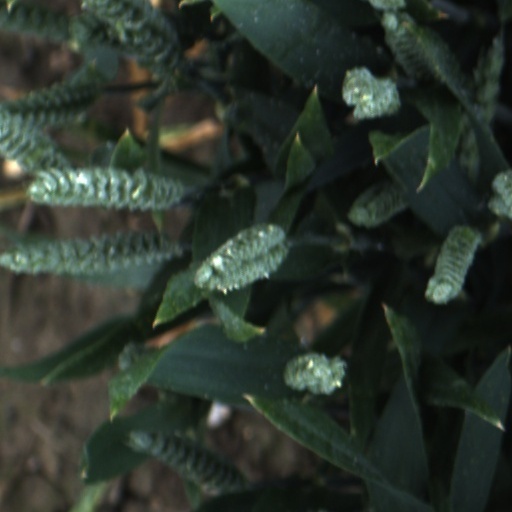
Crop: wheat